Feast of the Eternal Father

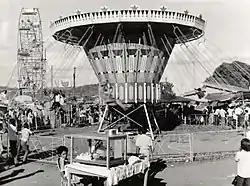
Amusement park built in one of the editions of the feast in the 1950s.

The chaotic occupation and the large population that transformed the scenery of the small settlement gave indications of what the city of Trindade would become. In the early years of the 20th century, the feast kept developing and was essential for the foundation of the municipality in 1920. The Parish Church of Trindade, built in 1912, on the same site where the first chapel was erected with "buriti" leaves, becomes the main symbol of the pilgrimage, for being the arrival point of the pilgrims who come to the city. About 15 thousand people attended the feast at this time.